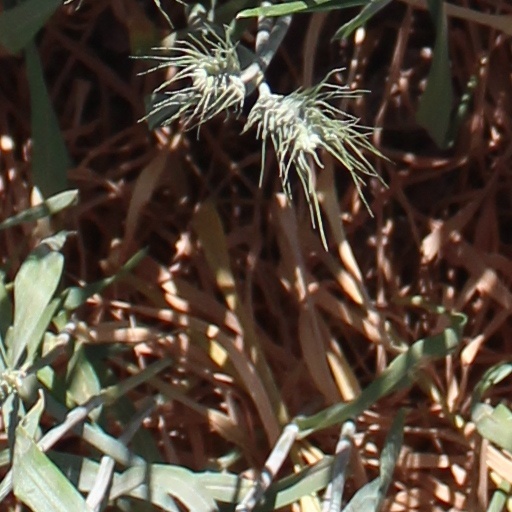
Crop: wheat